Gwendoline Christie

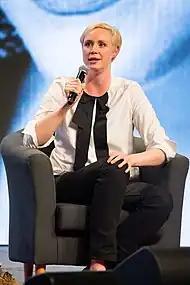
Gwendoline Christie at the Calgary Comic Expo in 2015.

In July 2011, Christie was cast as the warrior Brienne of Tarth in the second season of HBO's fantasy TV series "Game of Thrones". Her character, an unusually tall, muscular, and plain-looking woman, is a favourite among many readers of the novels, and Christie had been proposed for the role by fans long before auditions took place. Christie said that she could draw on her own experiences of having been bullied for her height and androgynous looks to play the part of Brienne, a role that she was passionate to play after reading the "A Song of Ice and Fire" novels which the show adapts. To prepare for the auditions, she started wearing unisex clothing to help her get into her character's more masculine mindset, and took up an intensive training regime, gaining over a stone (6.4 kg) of muscle mass. According to series co-writer, producer, and author of the novels, George R. R. Martin, she obtained the role practically without debate after an arresting audition at which she appeared already made up and costumed as Brienne. After being cast in the role, she prepared for it by working out extensively, taking horsemanship, sword-fighting, and stagefighting lessons.